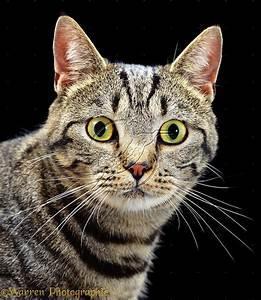
cat